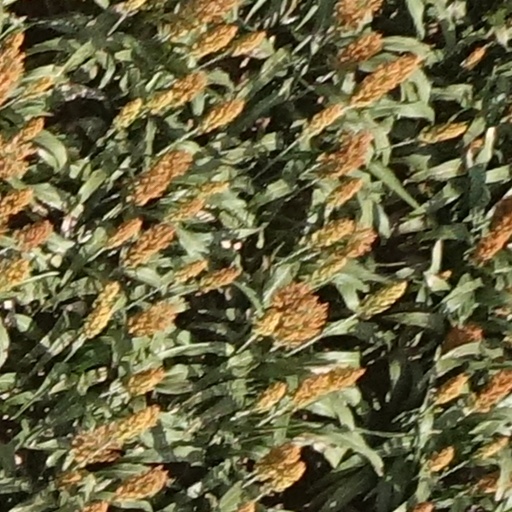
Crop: sorghum